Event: Nepal Earthquake
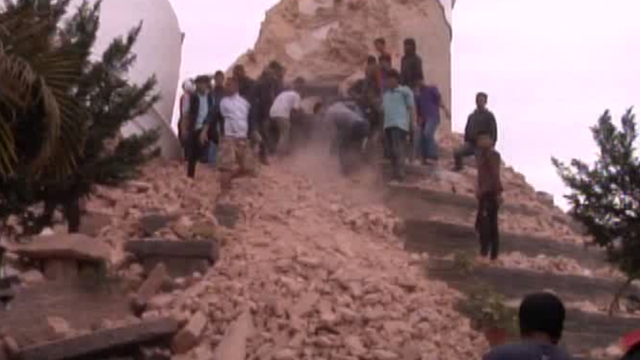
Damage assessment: damage